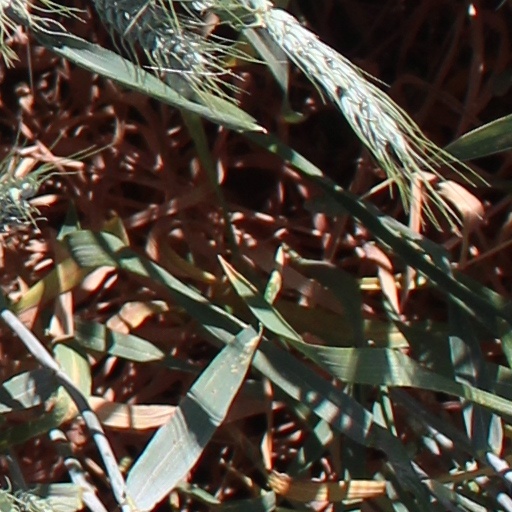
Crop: wheat